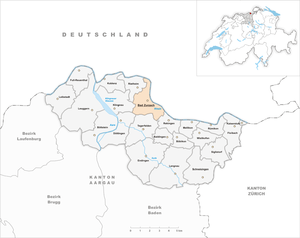
Bad Zurzach est une commune suisse du canton d'Argovie, située dans le district de Zurzach. La commune s’appelait Zurzach jusqu'en novembre 2006.